Stanisław Szczęsny Potocki

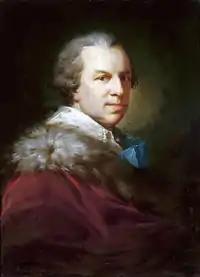
Portrait of Potocki by Johann Baptist von Lampi the Elder

He was a great magnate, grandly ruling in his vast estates in the eastern parts of the Polish–Lithuanian Commonwealth, known as the "Kresy". His annual income was over 3 million zloties.